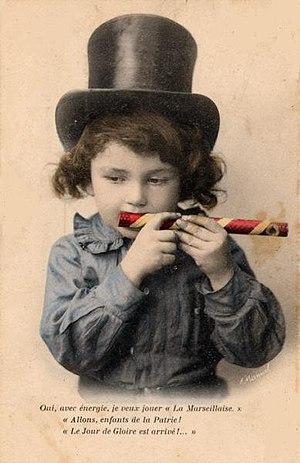
Enfant jouant du mirliton.
Le terme mirliton comporte plusieurs sens en musique : il peut désigner un petit instrument de musique populaire, un procédé organologique et enfin une qualité dépréciative de certaines musiques ou poésies.
Le bigophone ou bigotphone est un instrument de musique carnavalesque, d'aspect décoratif, très bruyant, populaire, bon marché et facile à fabriquer.